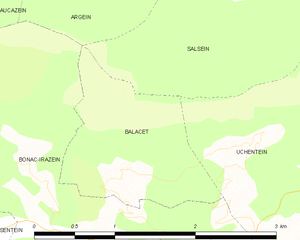
Carte des communes françaises: Balacet